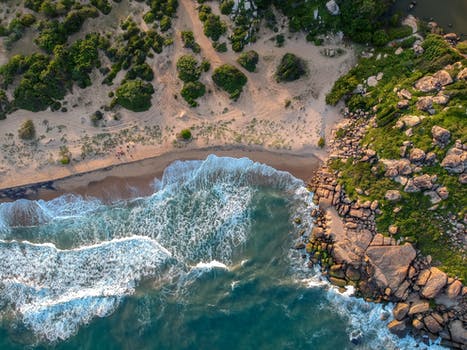
Label: No Watermark